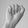
ASL letter: A